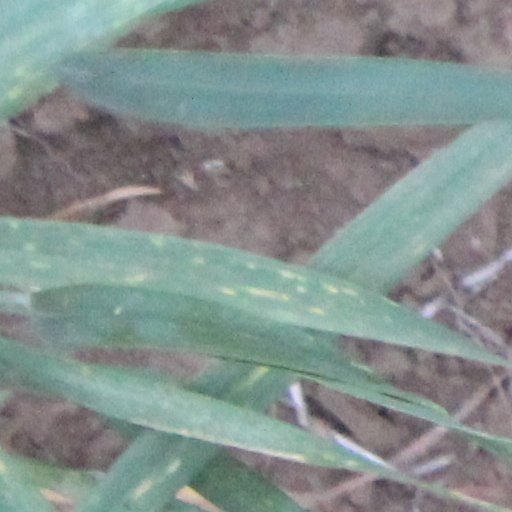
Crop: wheat